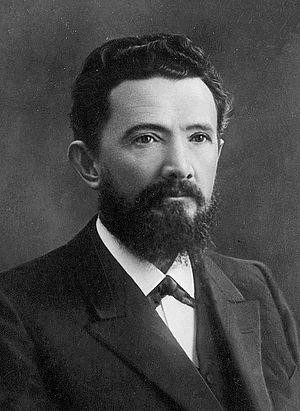
Vladimir Ivanovitch Palladine, né le 11 juillet 1859 à Moscou et mort le 3 février 1922 à Pétrograd, est un botaniste russe, spécialiste de physiologie végétale et de biochimie. Il était membre de l'Académie des sciences de Saint-Pétersbourg de 1914 à sa mort, et le père du biochimiste Alexandre Palladine.